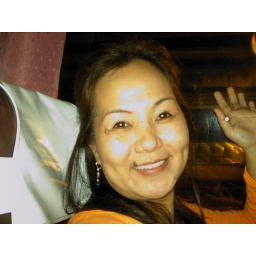
On the bus on our way to Lucena Pier excited to ride First time in a boat hahahaha!!!!!!!!!!!!!!!!!!!!!!!